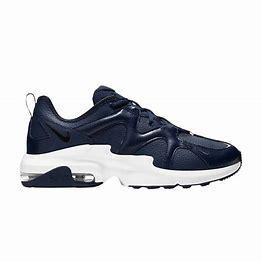
Brand: Nike
Model: Air Max Graviton